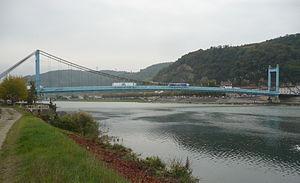
Pont de Sablons